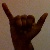
The image shows a hand gesture representing the letter 'Y' in Indian Sign Language.